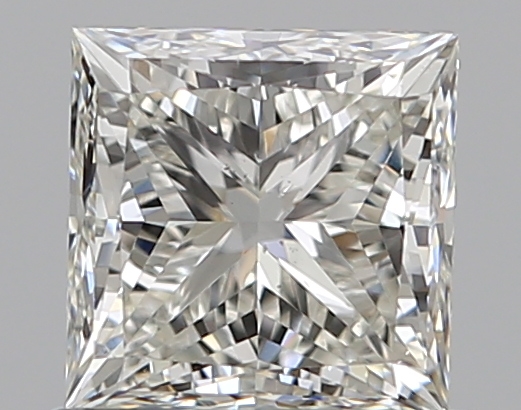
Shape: princess
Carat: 0.72
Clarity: VS2
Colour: I
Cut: EX
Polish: EX
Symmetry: VG
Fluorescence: N
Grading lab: GIA
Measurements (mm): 4.79 x 4.77 x 3.47